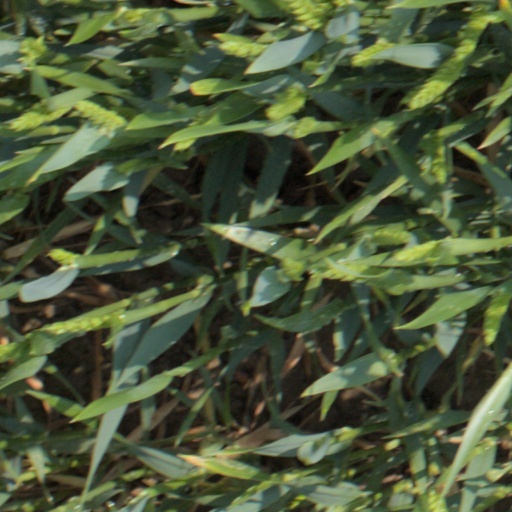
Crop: wheat